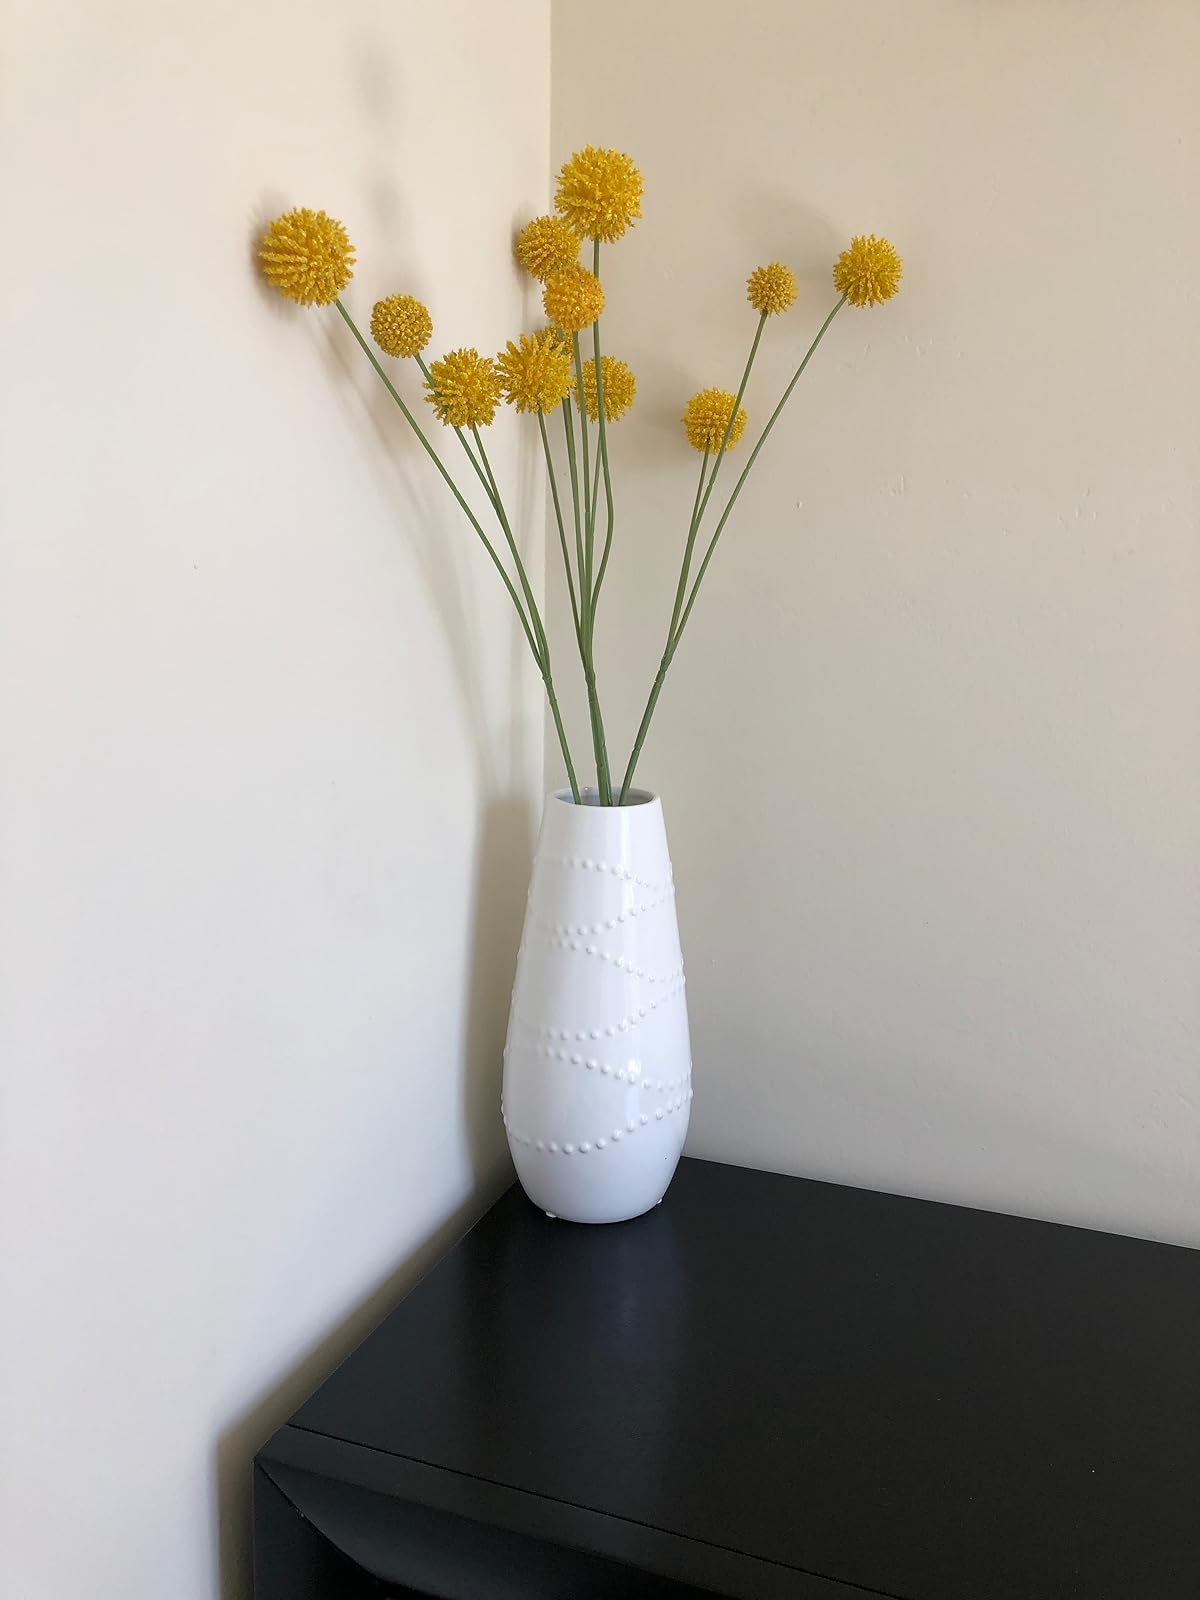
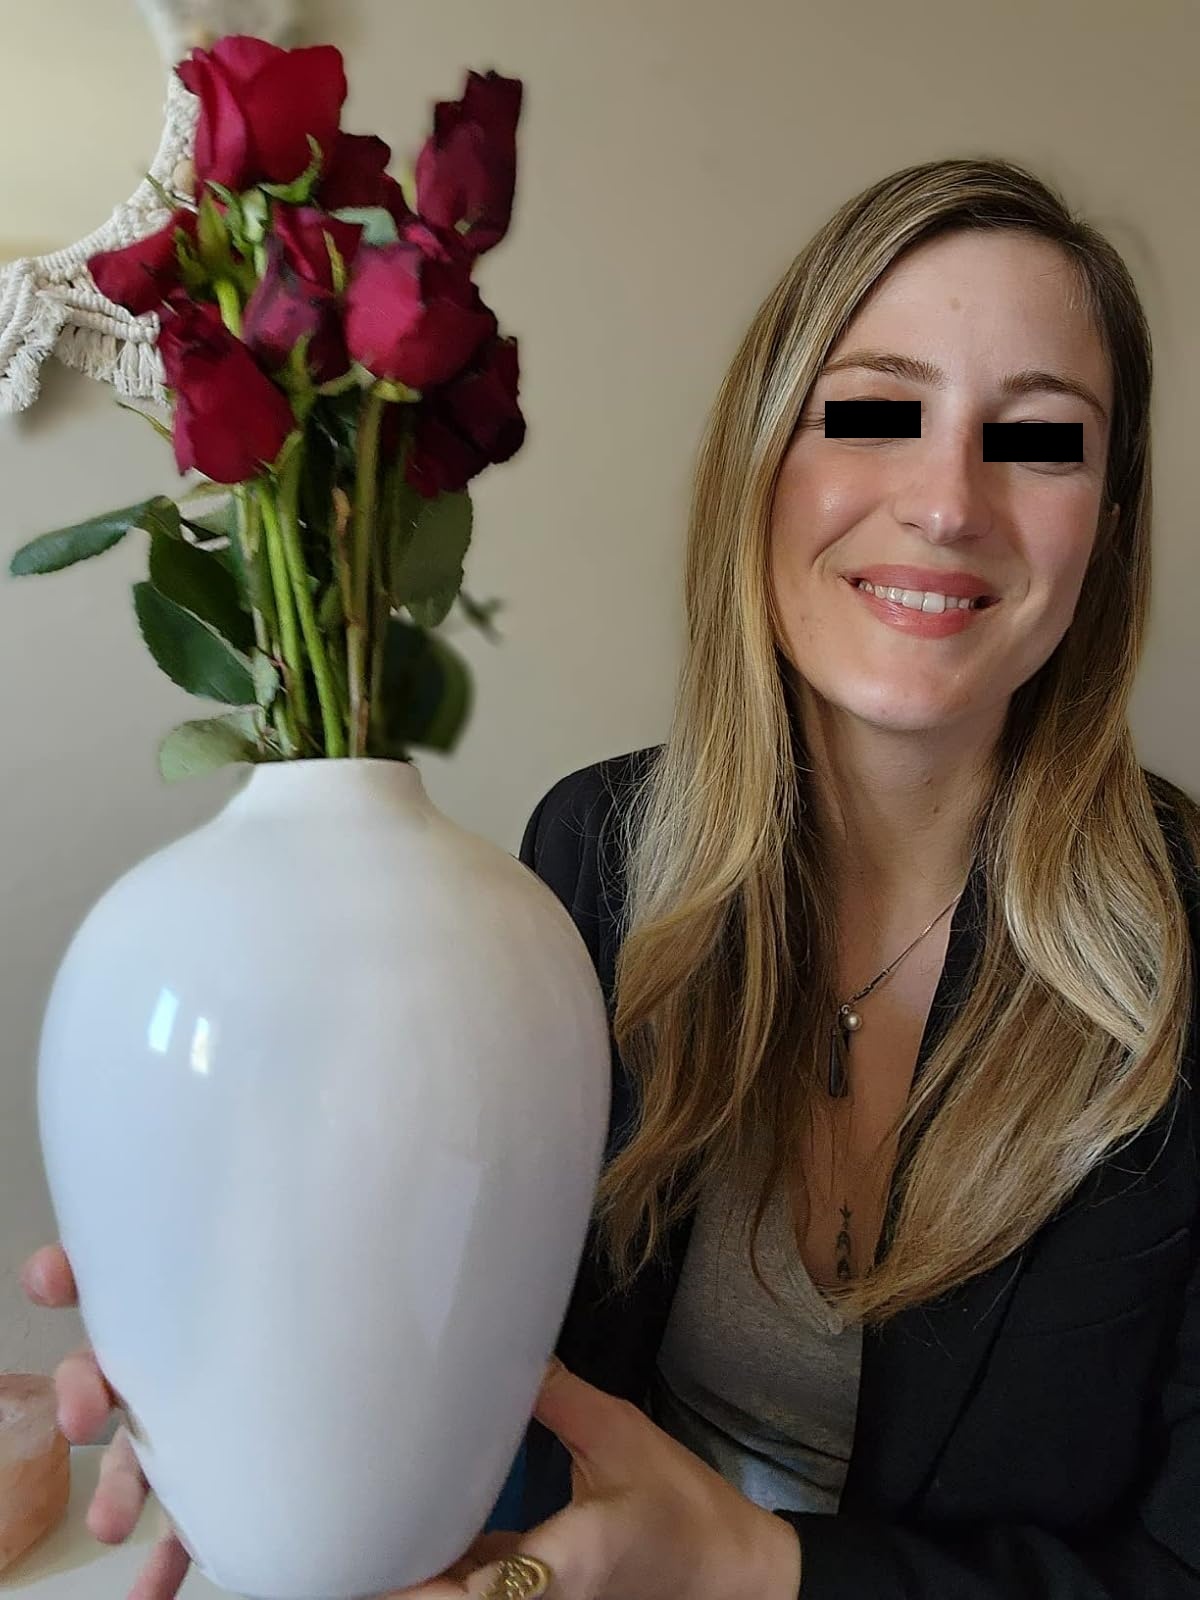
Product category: vase
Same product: no